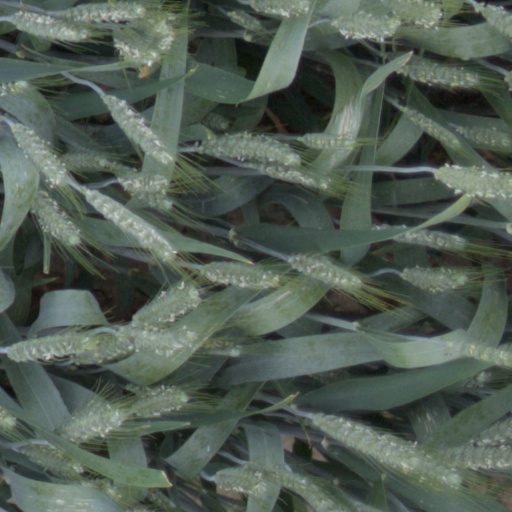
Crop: wheat